Yahoo Search

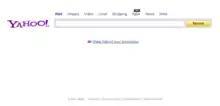
Yahoo! Search page in 2011

On March 12, 2014, Yahoo! announced a partnership with Yelp to integrate its reviews and user-contributed photos into Yahoo! Search (as Bing had previously done).